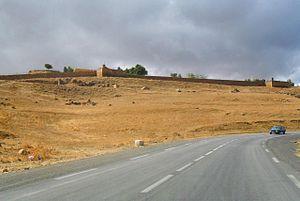
le fort de Boghar, commune de Boghar, daira de Ouled Antar, wilaya de Médéa, Algerie حصن بوغار، بلدية بوغار، دائرة اولاد عنتر، ولاية المدية، الجزائر
Boughar est une commune de la wilaya de Médéa en Algérie.